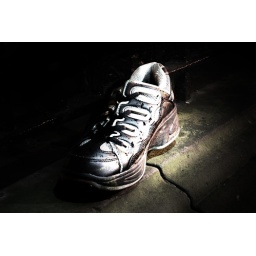
A lone shoe left on a graveyard wall in the city.